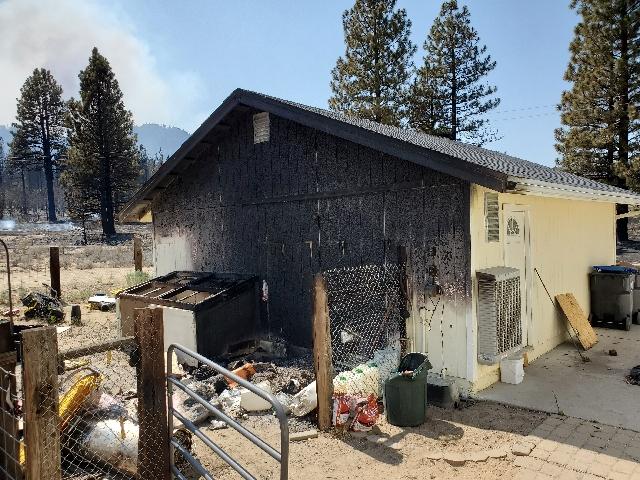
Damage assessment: affected